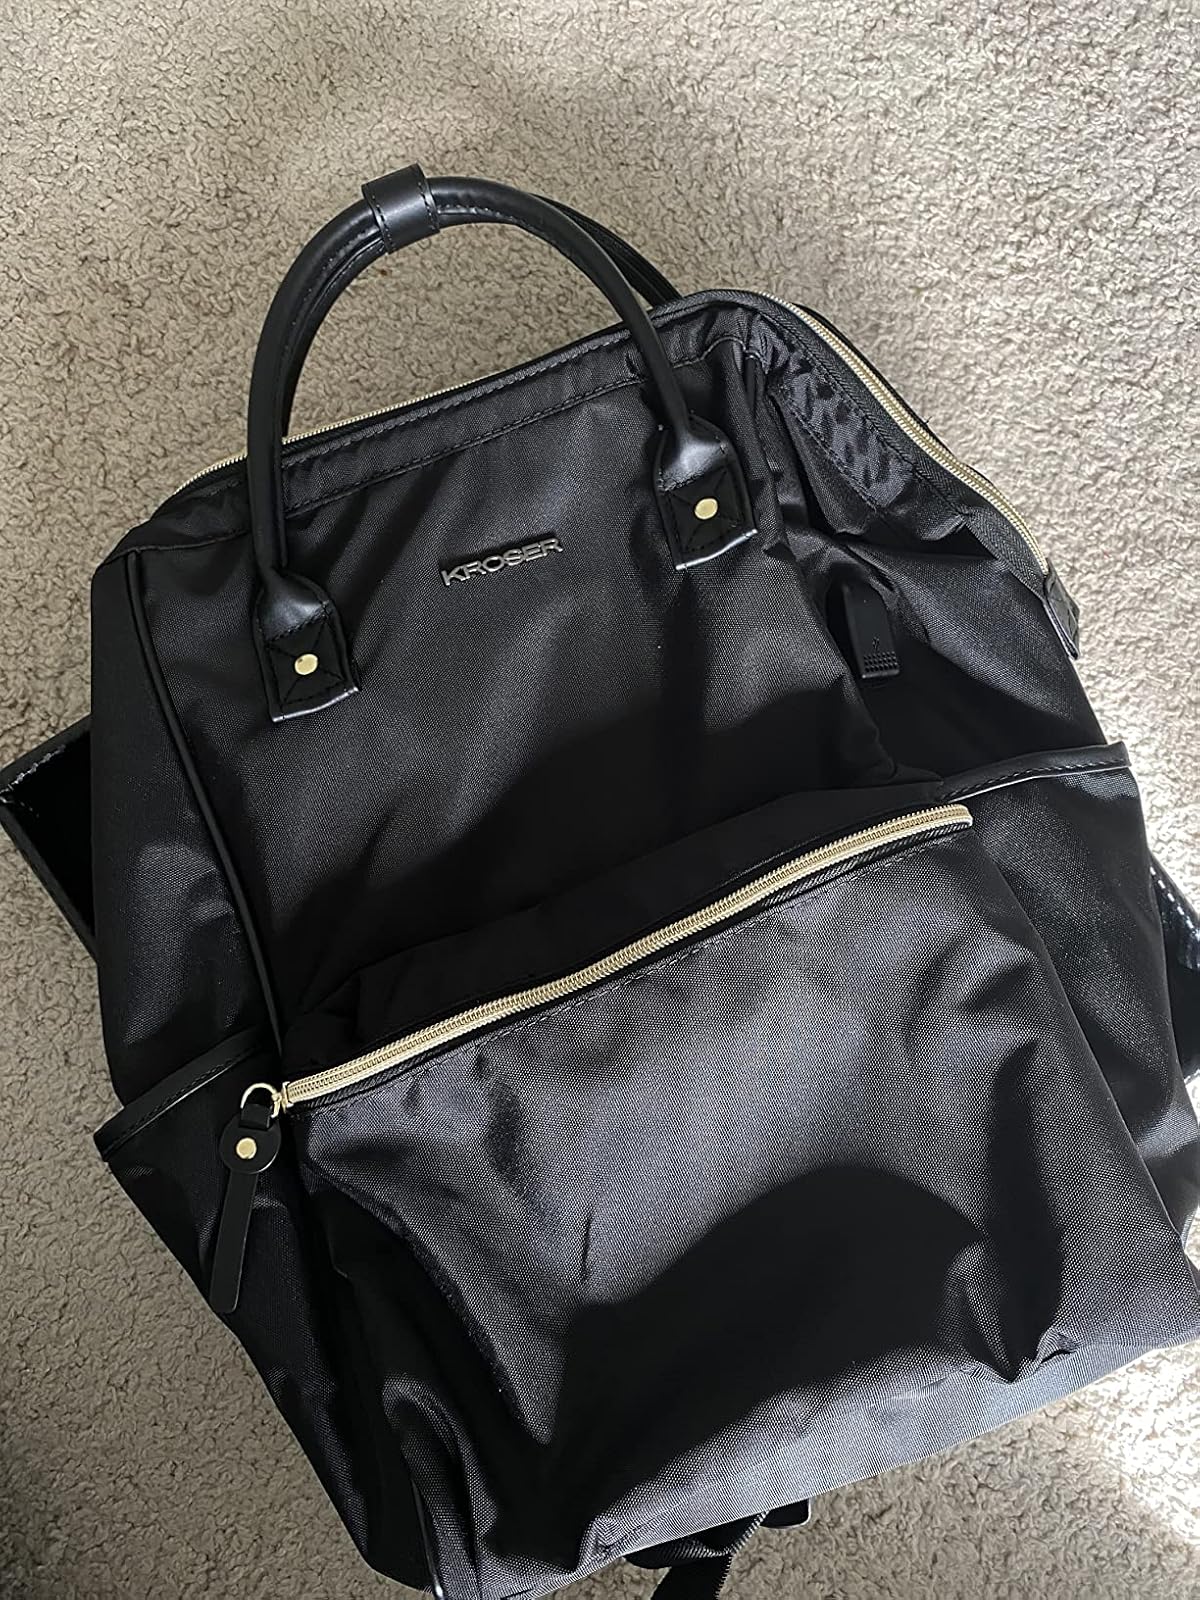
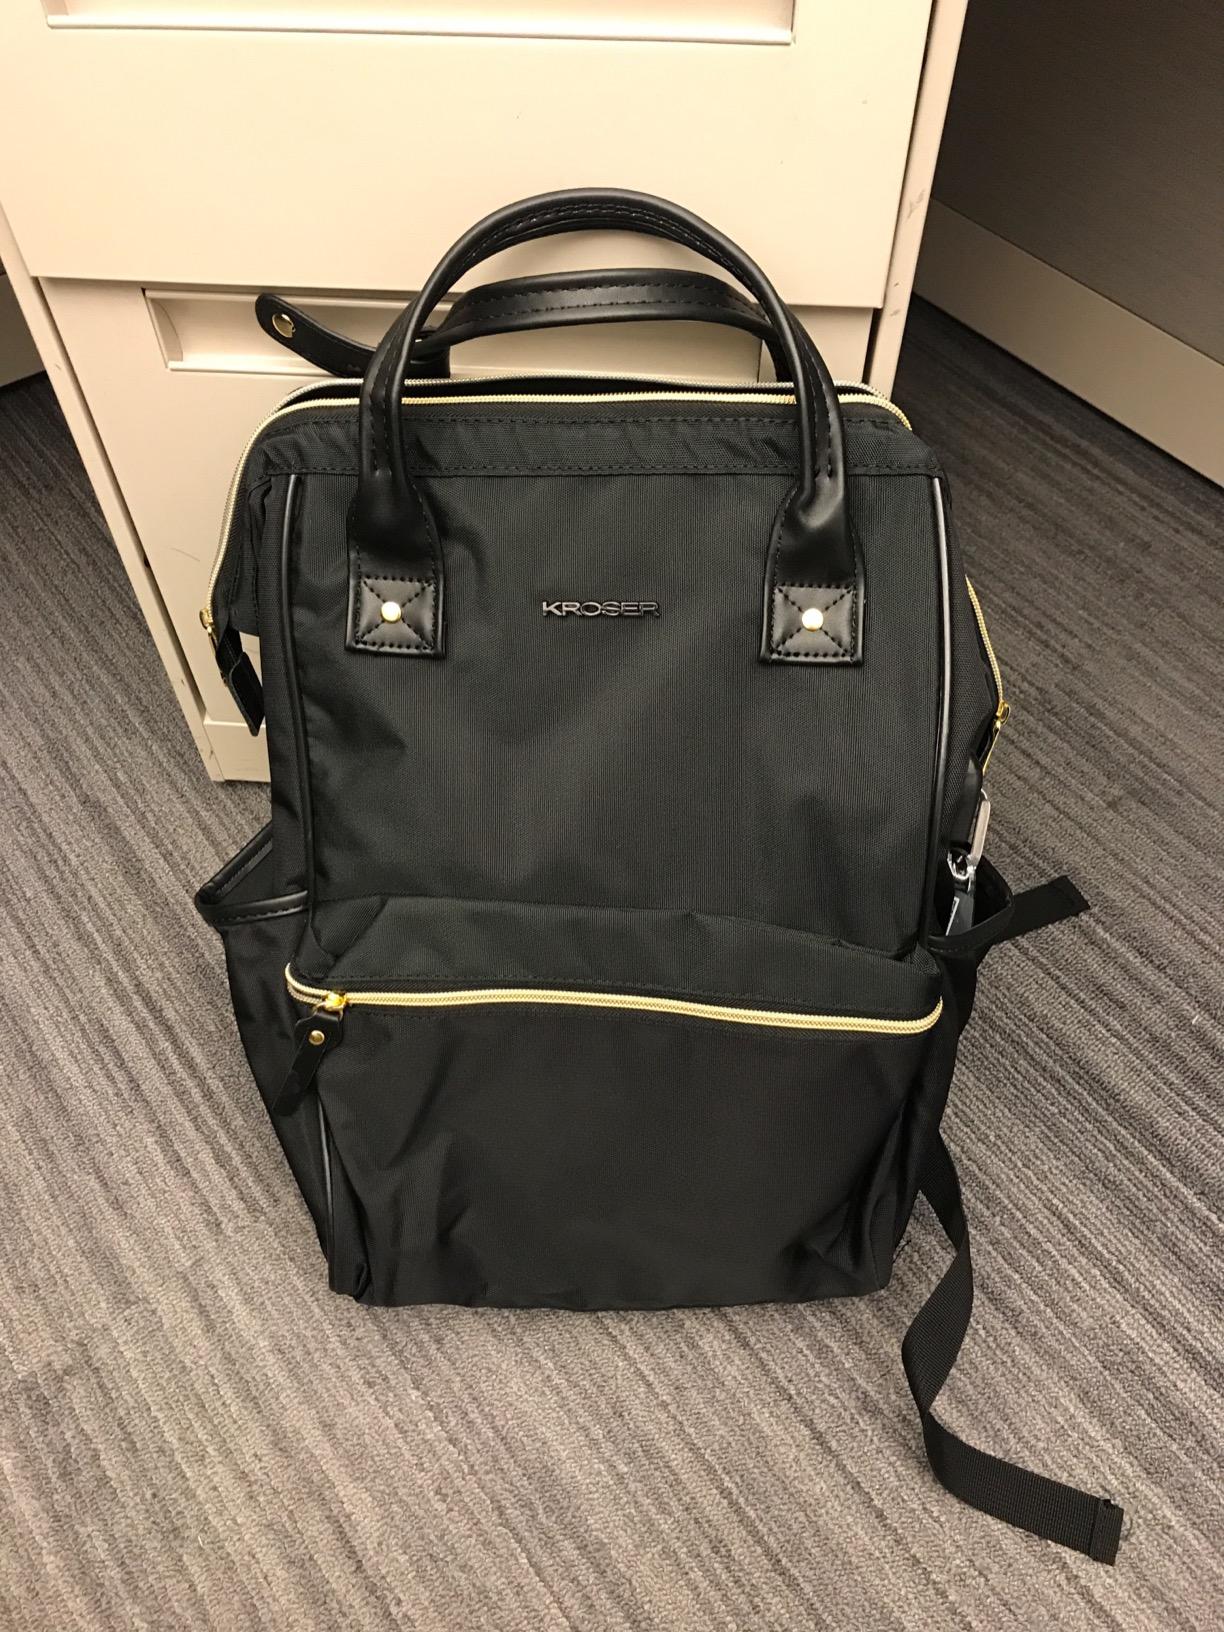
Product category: bag
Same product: yes